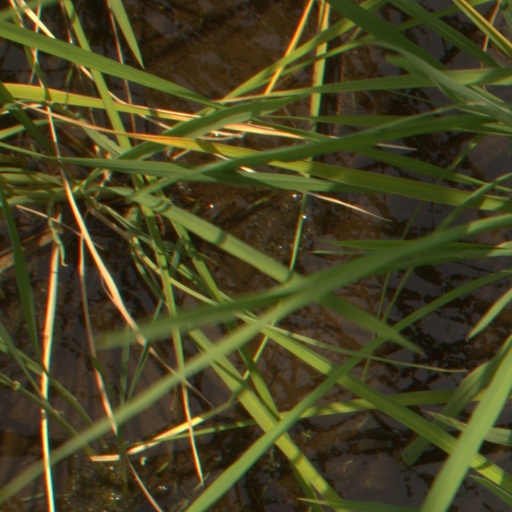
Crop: rice